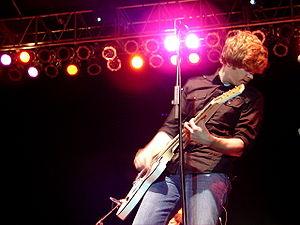
Relient K est un groupe de pop punk chrétien américain, originaire de Canton, en Ohio. Fondé en 1998 par Matt Thiessen, Matt Hoopes et Brian Pittman, son nom provient de Plymouth Reliant K, modèle de voiture du guitariste Matt Hoopes. En 2003, le groupe a reçu deux dove awards et a été nommé aux Grammys pour le Best Gospel Modern Rock Album. Tous les membres actuels sont chrétiens, mais son label de rock chrétien est contesté. À ce sujet, le chanteur principal Matt Thiessen indique dans une interview que la classification du groupe leur est indifférente : « Appelez nous comme vous voulez. On s'en fiche. Nous faisons juste ce que nous faisons. Nous composons ce que nous voulons composer, et la plupart du temps c'est notre cœur et notre foi. »